History of Greek Sicily

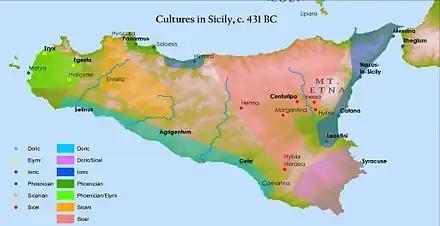
Sicilian cultures 431 BC

Terillus of Himera and Anaxilas sought help from Carthage, but Gelon and Teron gathered all the Siceliot forces on Sicily for a decisive engagement at Himera in 480 BC, where they defeated and killed Hamilcar, burned his ships and sold the captured Carthaginian troops into slavery. The resulting peace treaty also imposed a heavy indemnity on the enemy and (according to Herodotus) forced them to renounce human sacrifice, especially of first-born sons at Tofet. On Gelon's death in 476 BC he was succeeded by his brother Hiero, who in the same year conquered Catania and Naxos, deported their inhabitants to Leontini and refounded Catania as 'Aitna', entrusting it to his son Deinomenes and repopulating it with settlers from the Peloponnesus. In 474 BC his fleet defeated an Etruscan one-off Cumae, possibly to counter Etruscan expansion or possibly in response to a request from Cumae for assistance.